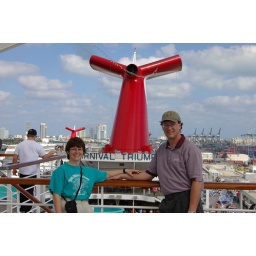
My wife and I stand on the deck of our ship in Miami, waiting to sail for the Caribbean.